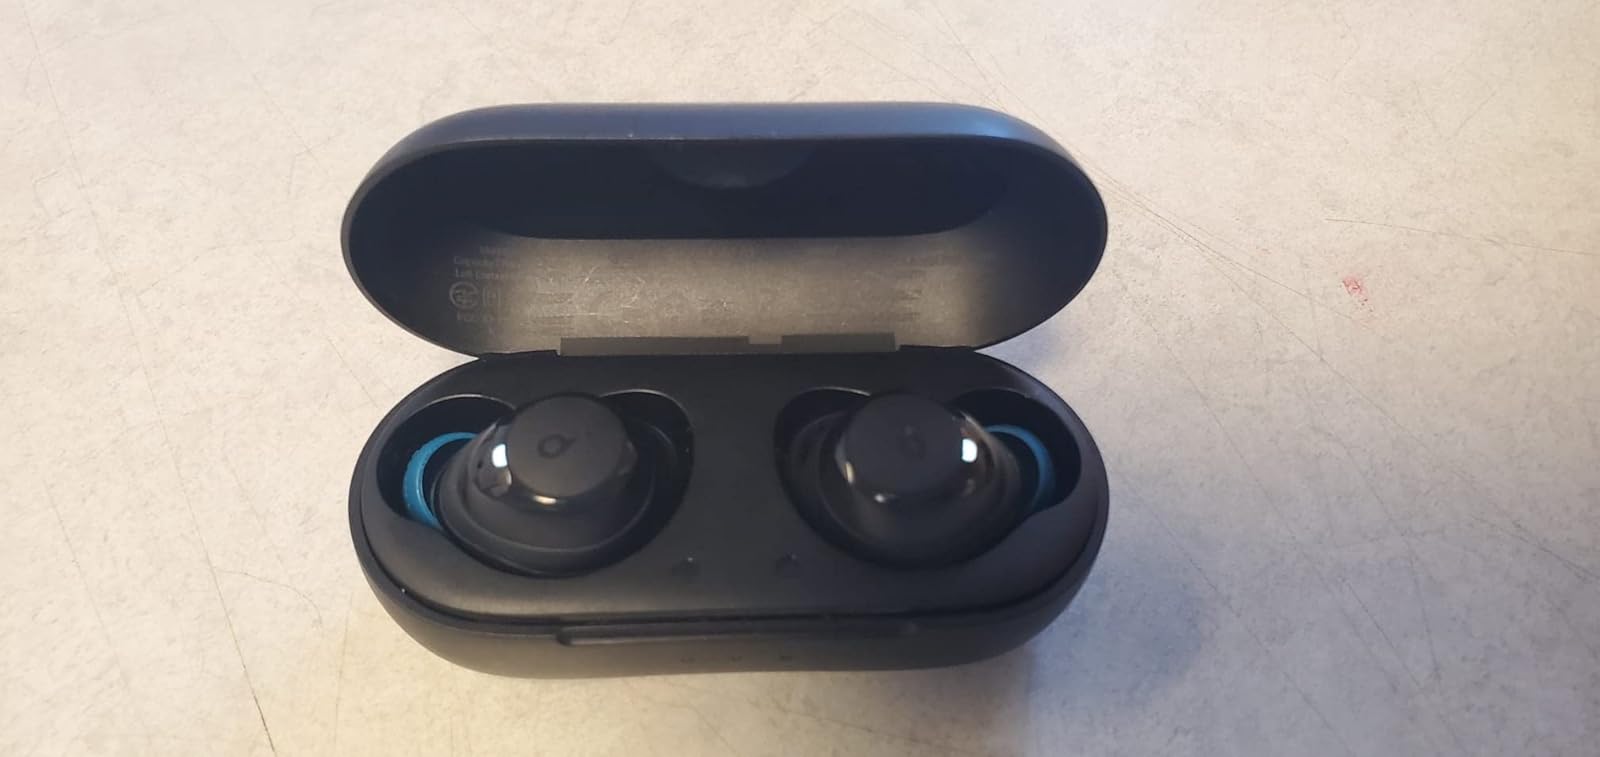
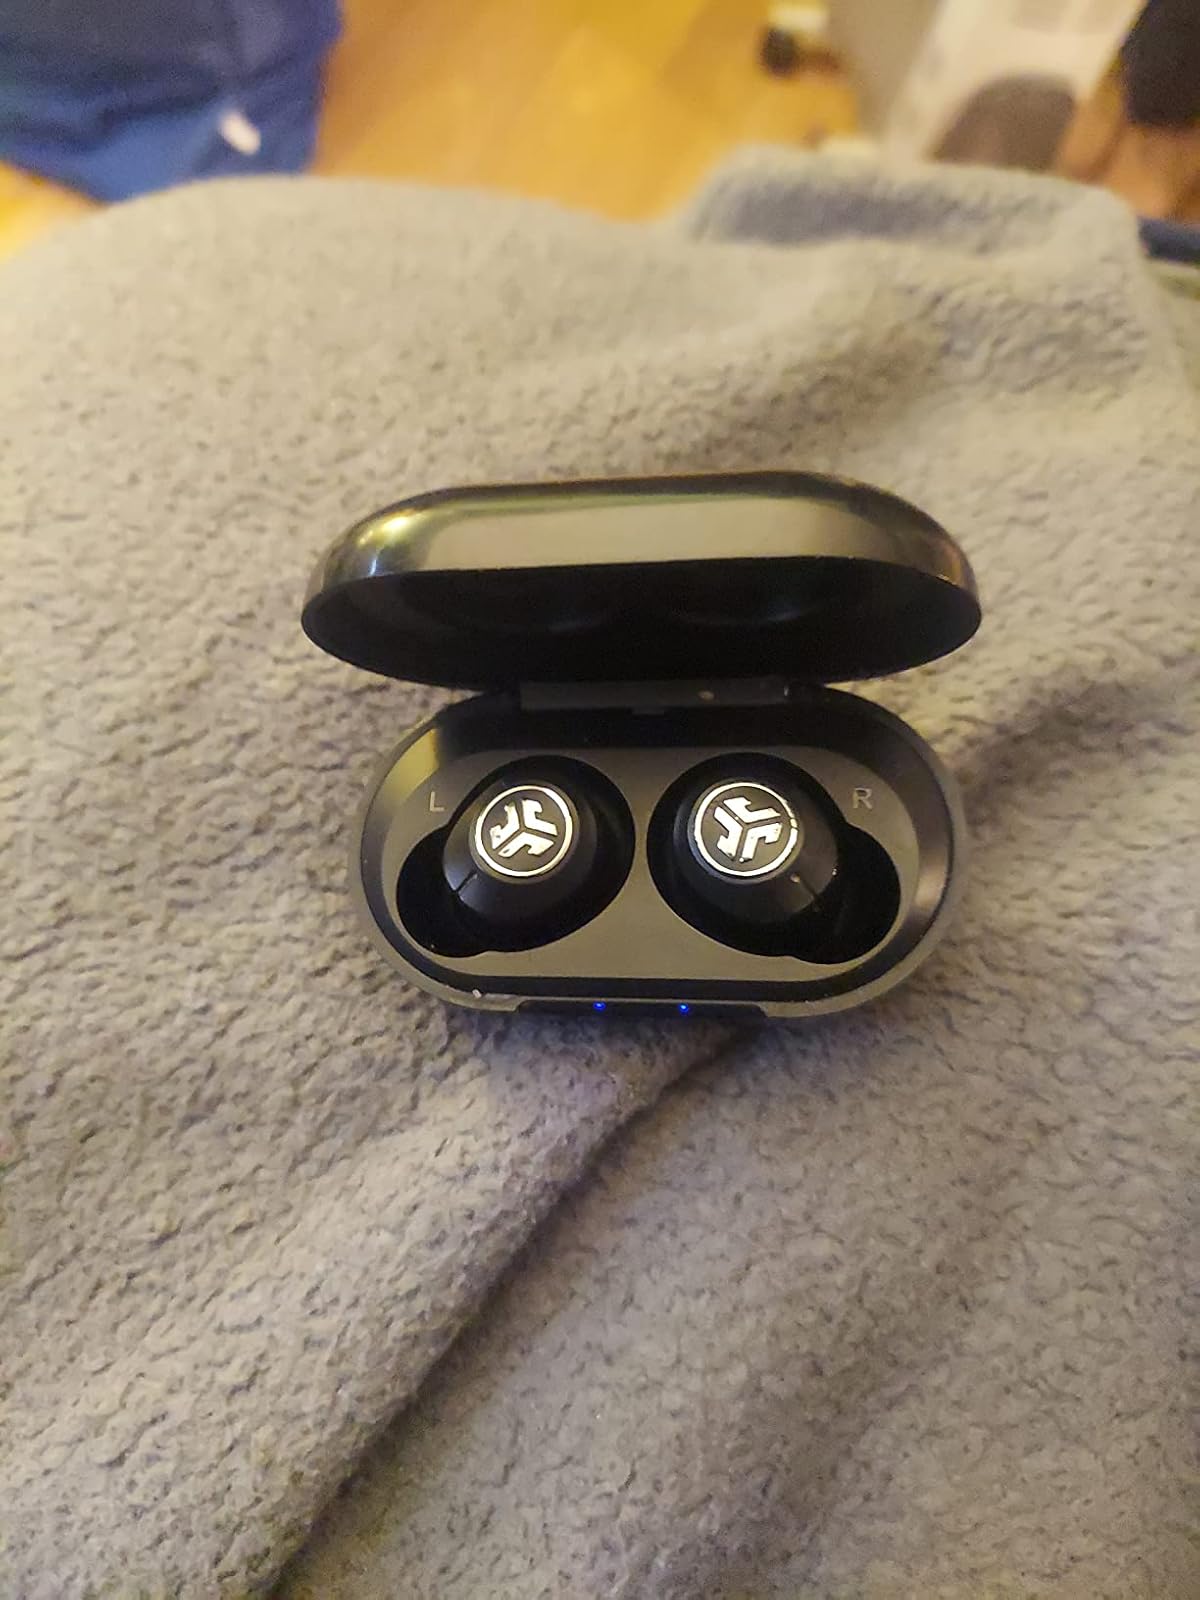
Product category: earbuds
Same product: no